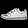
Label: Sneaker